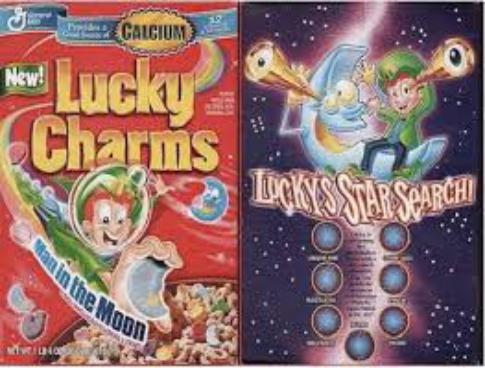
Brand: Berry Lucky Charms
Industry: Food